Ghalib

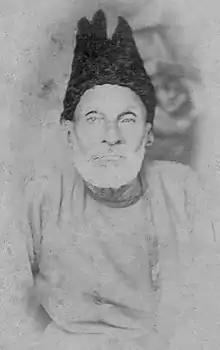
Ghalib in 1868

Mirza Asadullah Beg Khan (27 December 179715 February 1869), commonly known as Mirza Ghalib, was an Indian poet. Widely regarded as one of the greatest poets in the Urdu language, he also produced a significant body of work in Persian. Ghalib's poetry often addresses existential struggle, sorrows, and socio-political disturbances, particularly the decline of the Mughal Empire. He spent most of his life in poverty.